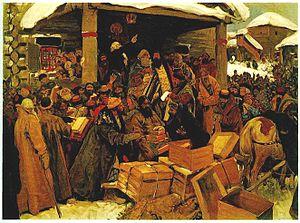
Le raskol désigne la scission qui survint au sein de l'Église orthodoxe russe à partir des années 1666-1667. En russe, ce schisme particulier est habituellement appelé « raskol », ou никонианский раскол par les vieux-croyants, c'est-à-dire « raskol nikonien », mais le terme raskol peut servir aussi à désigner d'autres schismes.